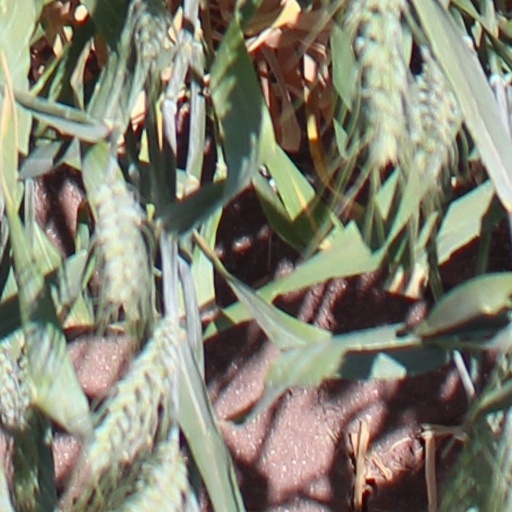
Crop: wheat